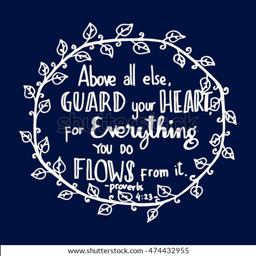
above all else guard your heart for everything you do flows from it .